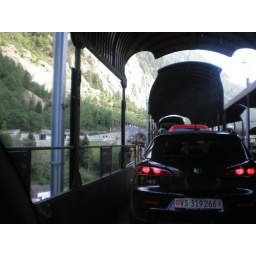
On the train in the car